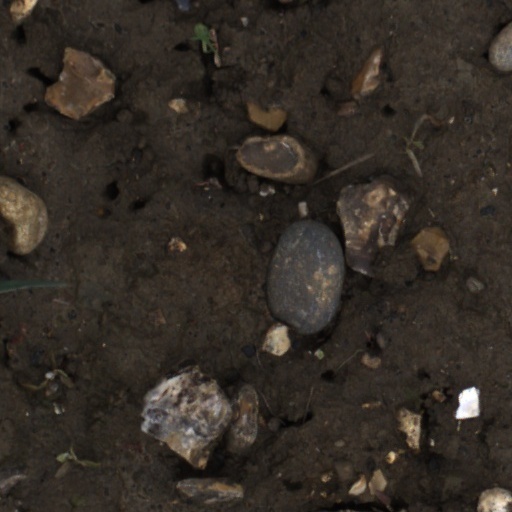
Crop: wheat